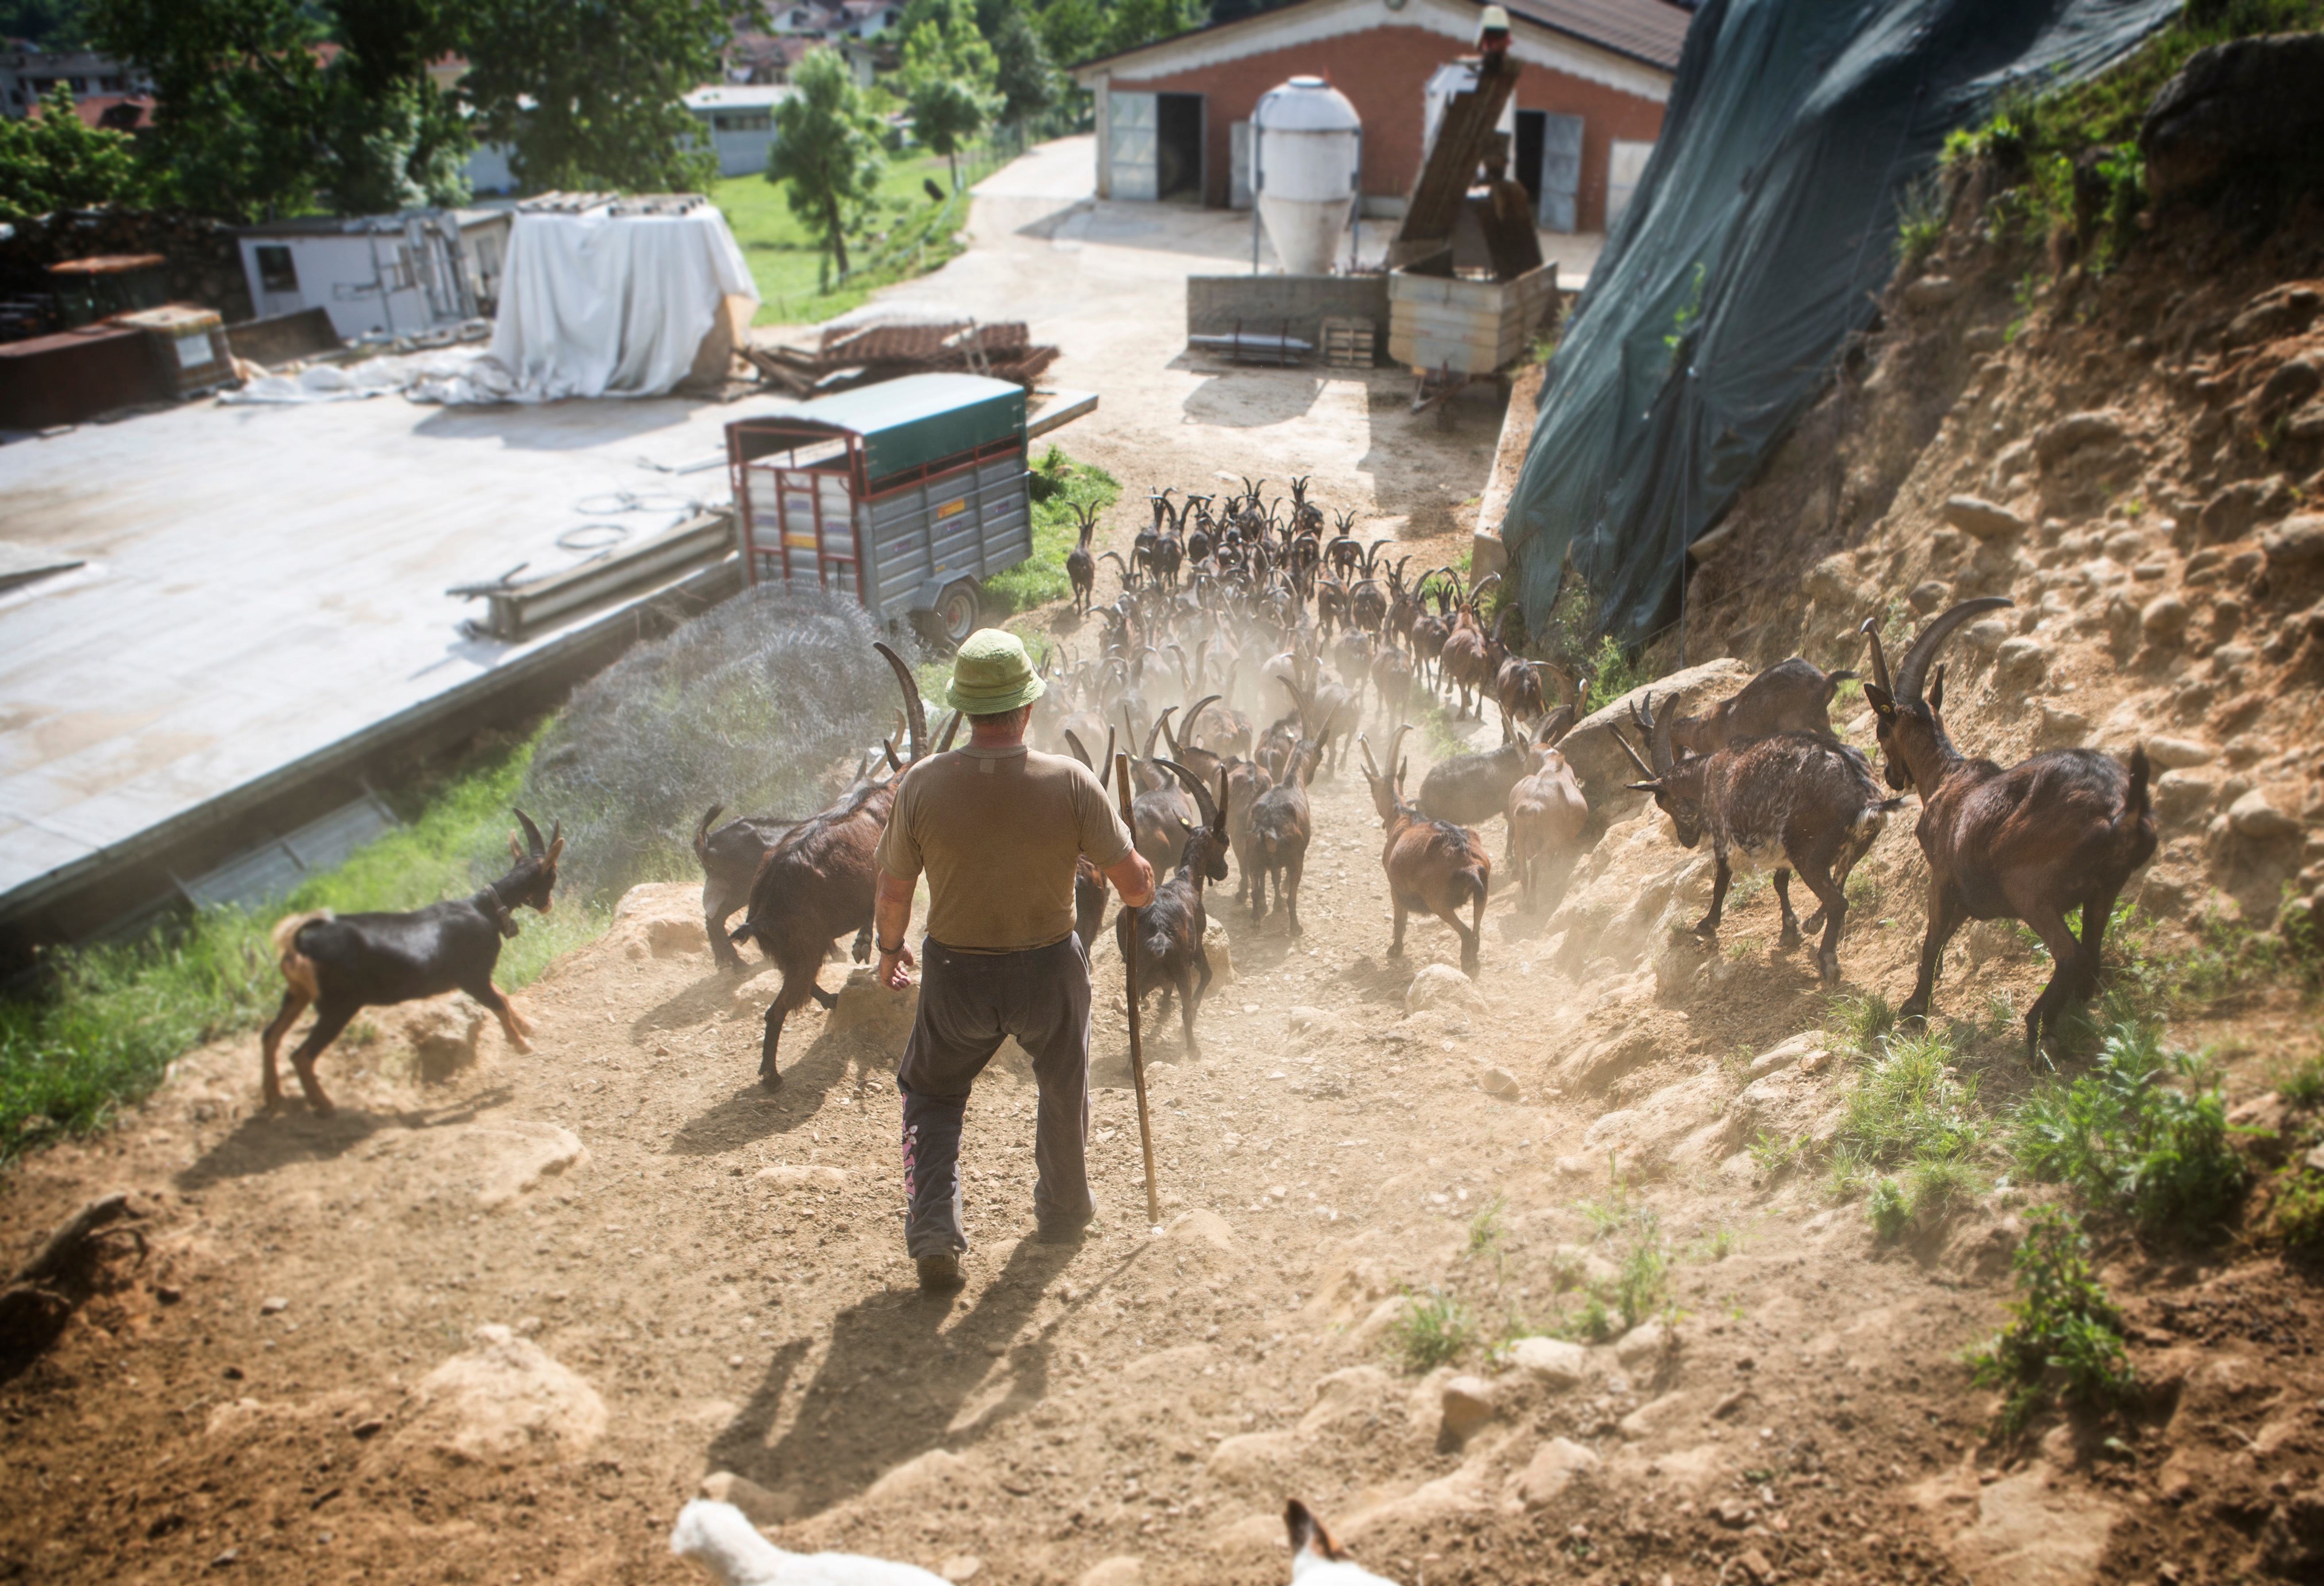
soil, pack animal, geological phenomenon, cattle like mammal